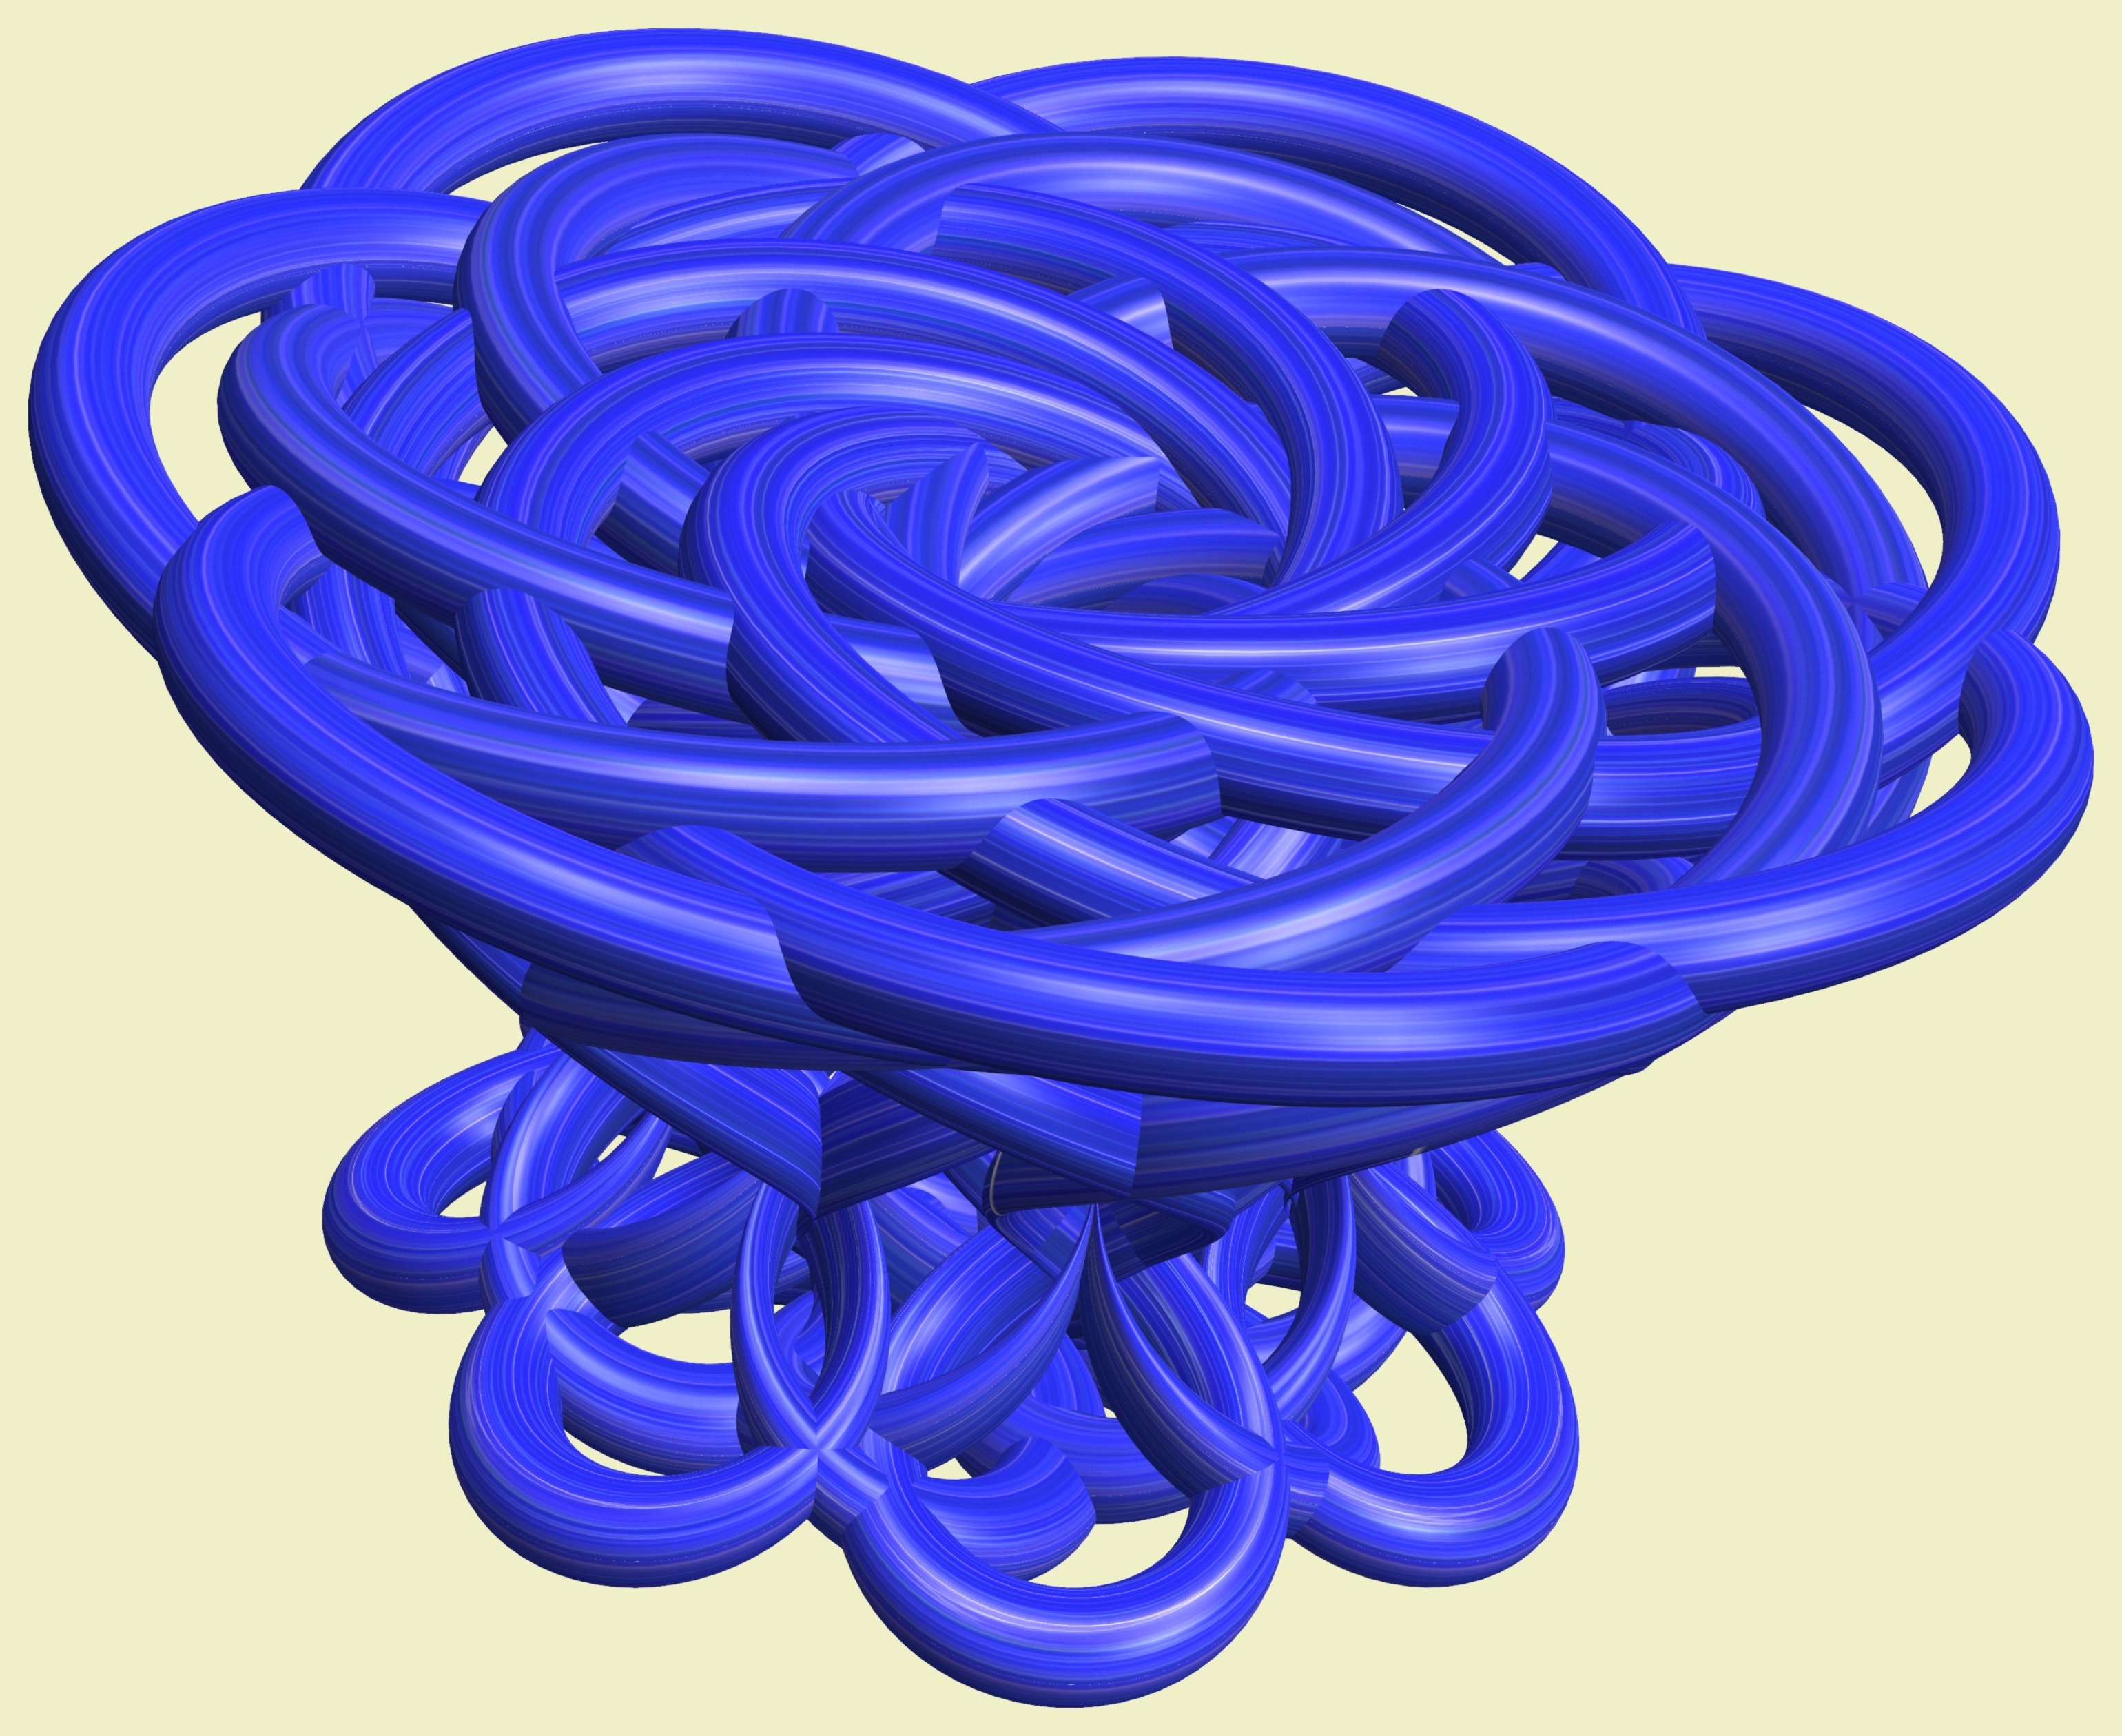
structure, wheel, texture, spiral, flower, pattern, geometry, blue, circle, product, font, sculpture, design, symmetry, mesh, 3d, graphic, shape, torus, mathematica, cg, parametricplot3d, code, program, algorithm, mapping, geometricsculpture, lissajous, cobalt blue